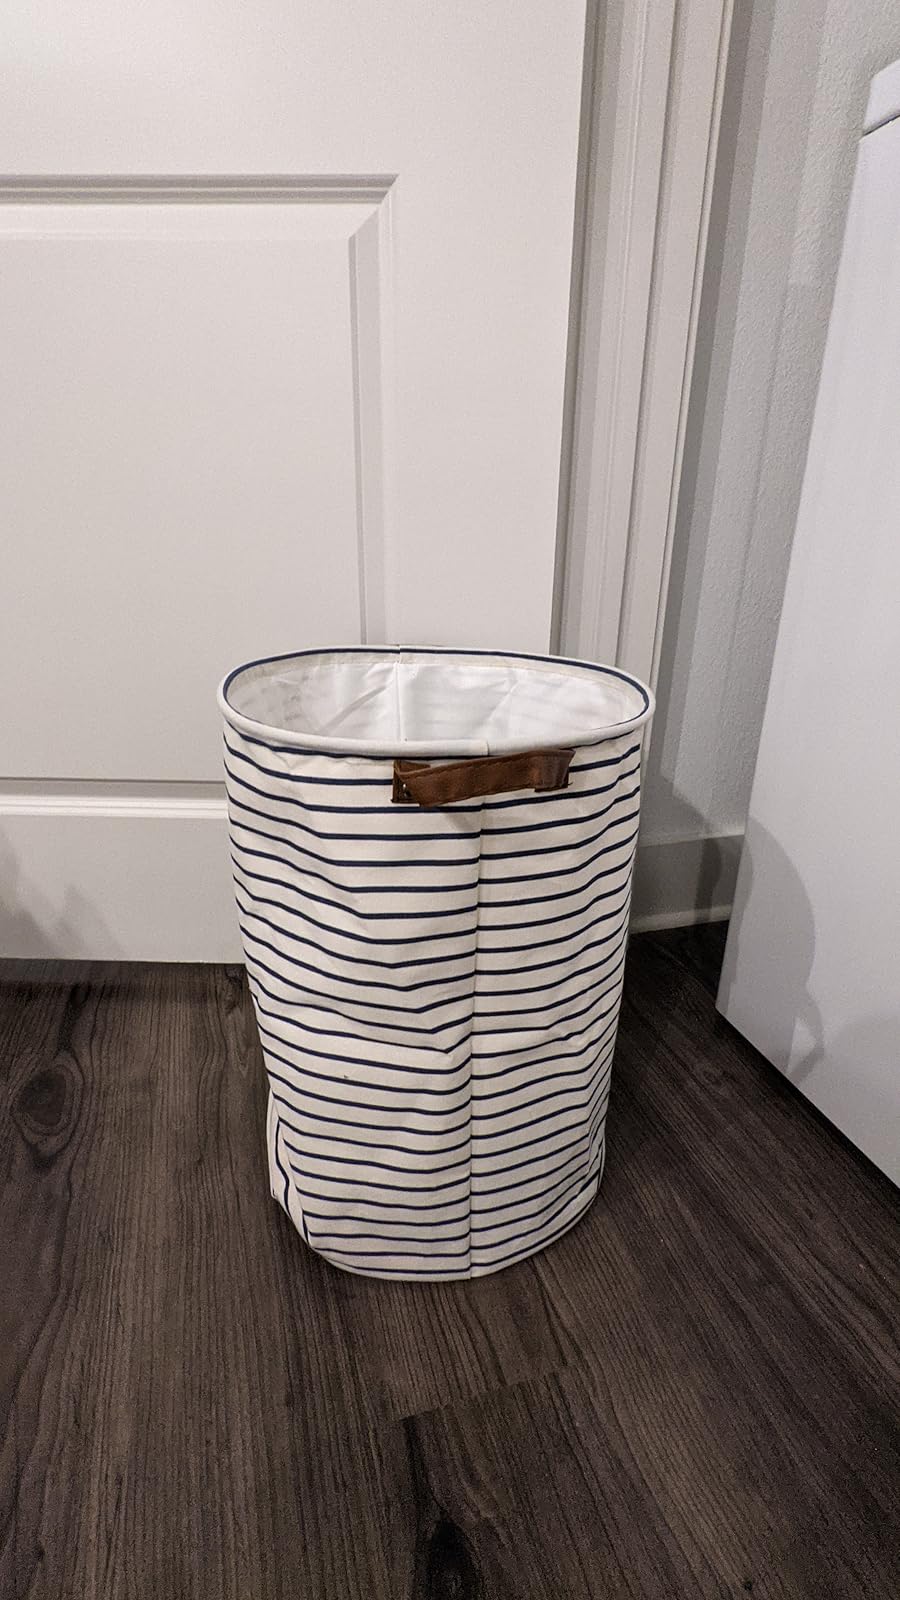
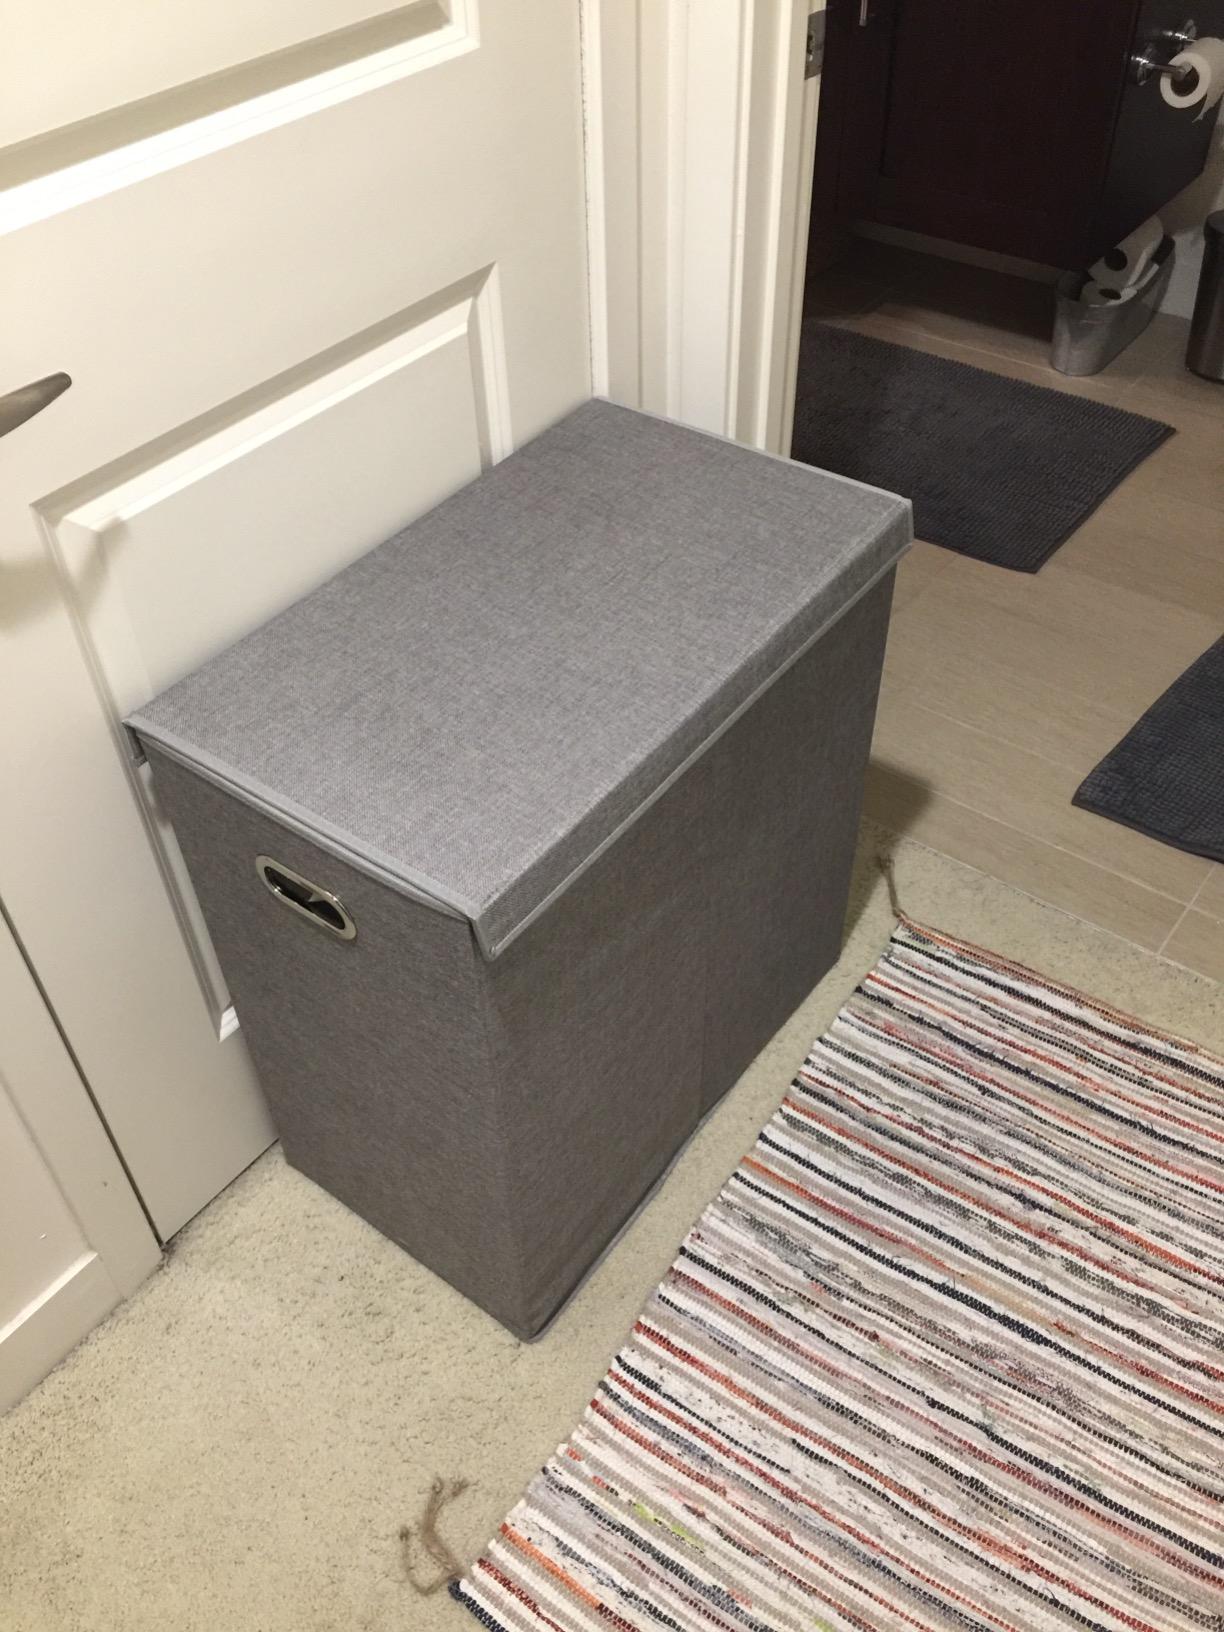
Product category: items_hamper
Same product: no